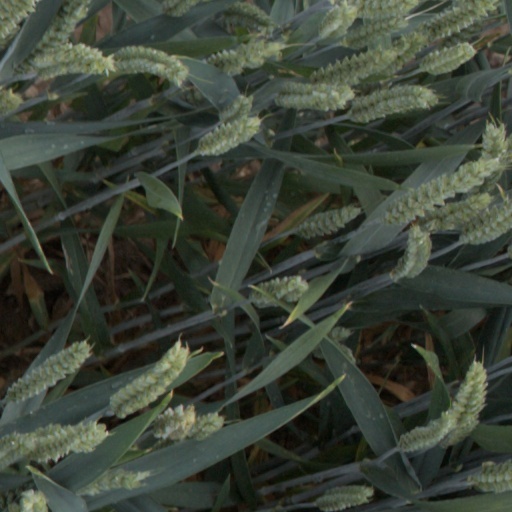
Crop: wheat